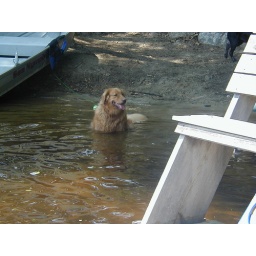
Her favorite pastime, just sitting in the water watching everything.